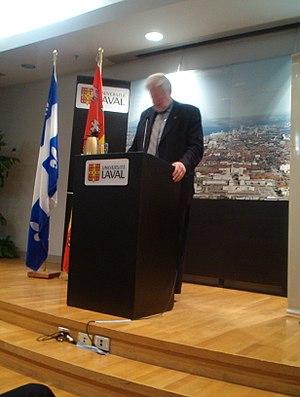
Allocution de clôture de la conférence, par M. Henri-François Gautrin, Ministre délégué au Gouvernement en ligne.
Verdun est une circonscription électorale provinciale du Québec. Elle est située dans la région administrative de Montréal.
Henri-François Gautrin, né le 30 juillet 1943 à Béthune, en France, est un scientifique et un homme politique québécois. Député libéral de Verdun à l'Assemblée nationale du Québec à partir de 1989, il est ministre délégué au Gouvernement en ligne du 18 février 2005 au 27 février 2006, ainsi que ministre des Services gouvernementaux du 27 février 2006 au 18 avril 2007 dans le cabinet de Jean Charest. Il se retire de la vie politique lors de l'élection générale québécoise de 2014.